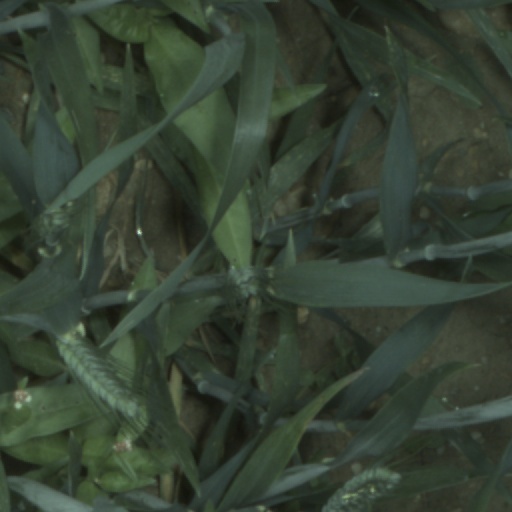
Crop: wheat